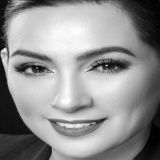
ca sĩ Phi Nhung